MTR Corporation

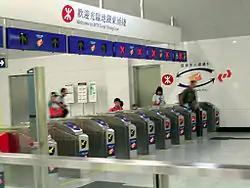
Ticket gates at key interchange stations were removed one year after 2007 merger

There had been some discussion of merging the Kowloon-Canton Railway Corporation (KCRC), which was also government-owned and the MTRCL to make the territory's transport system more efficient. The MTRCL backed such a merger while the KCRC opposed the plan. In March 2004, the Hong Kong Government officially encouraged the two companies to merge.